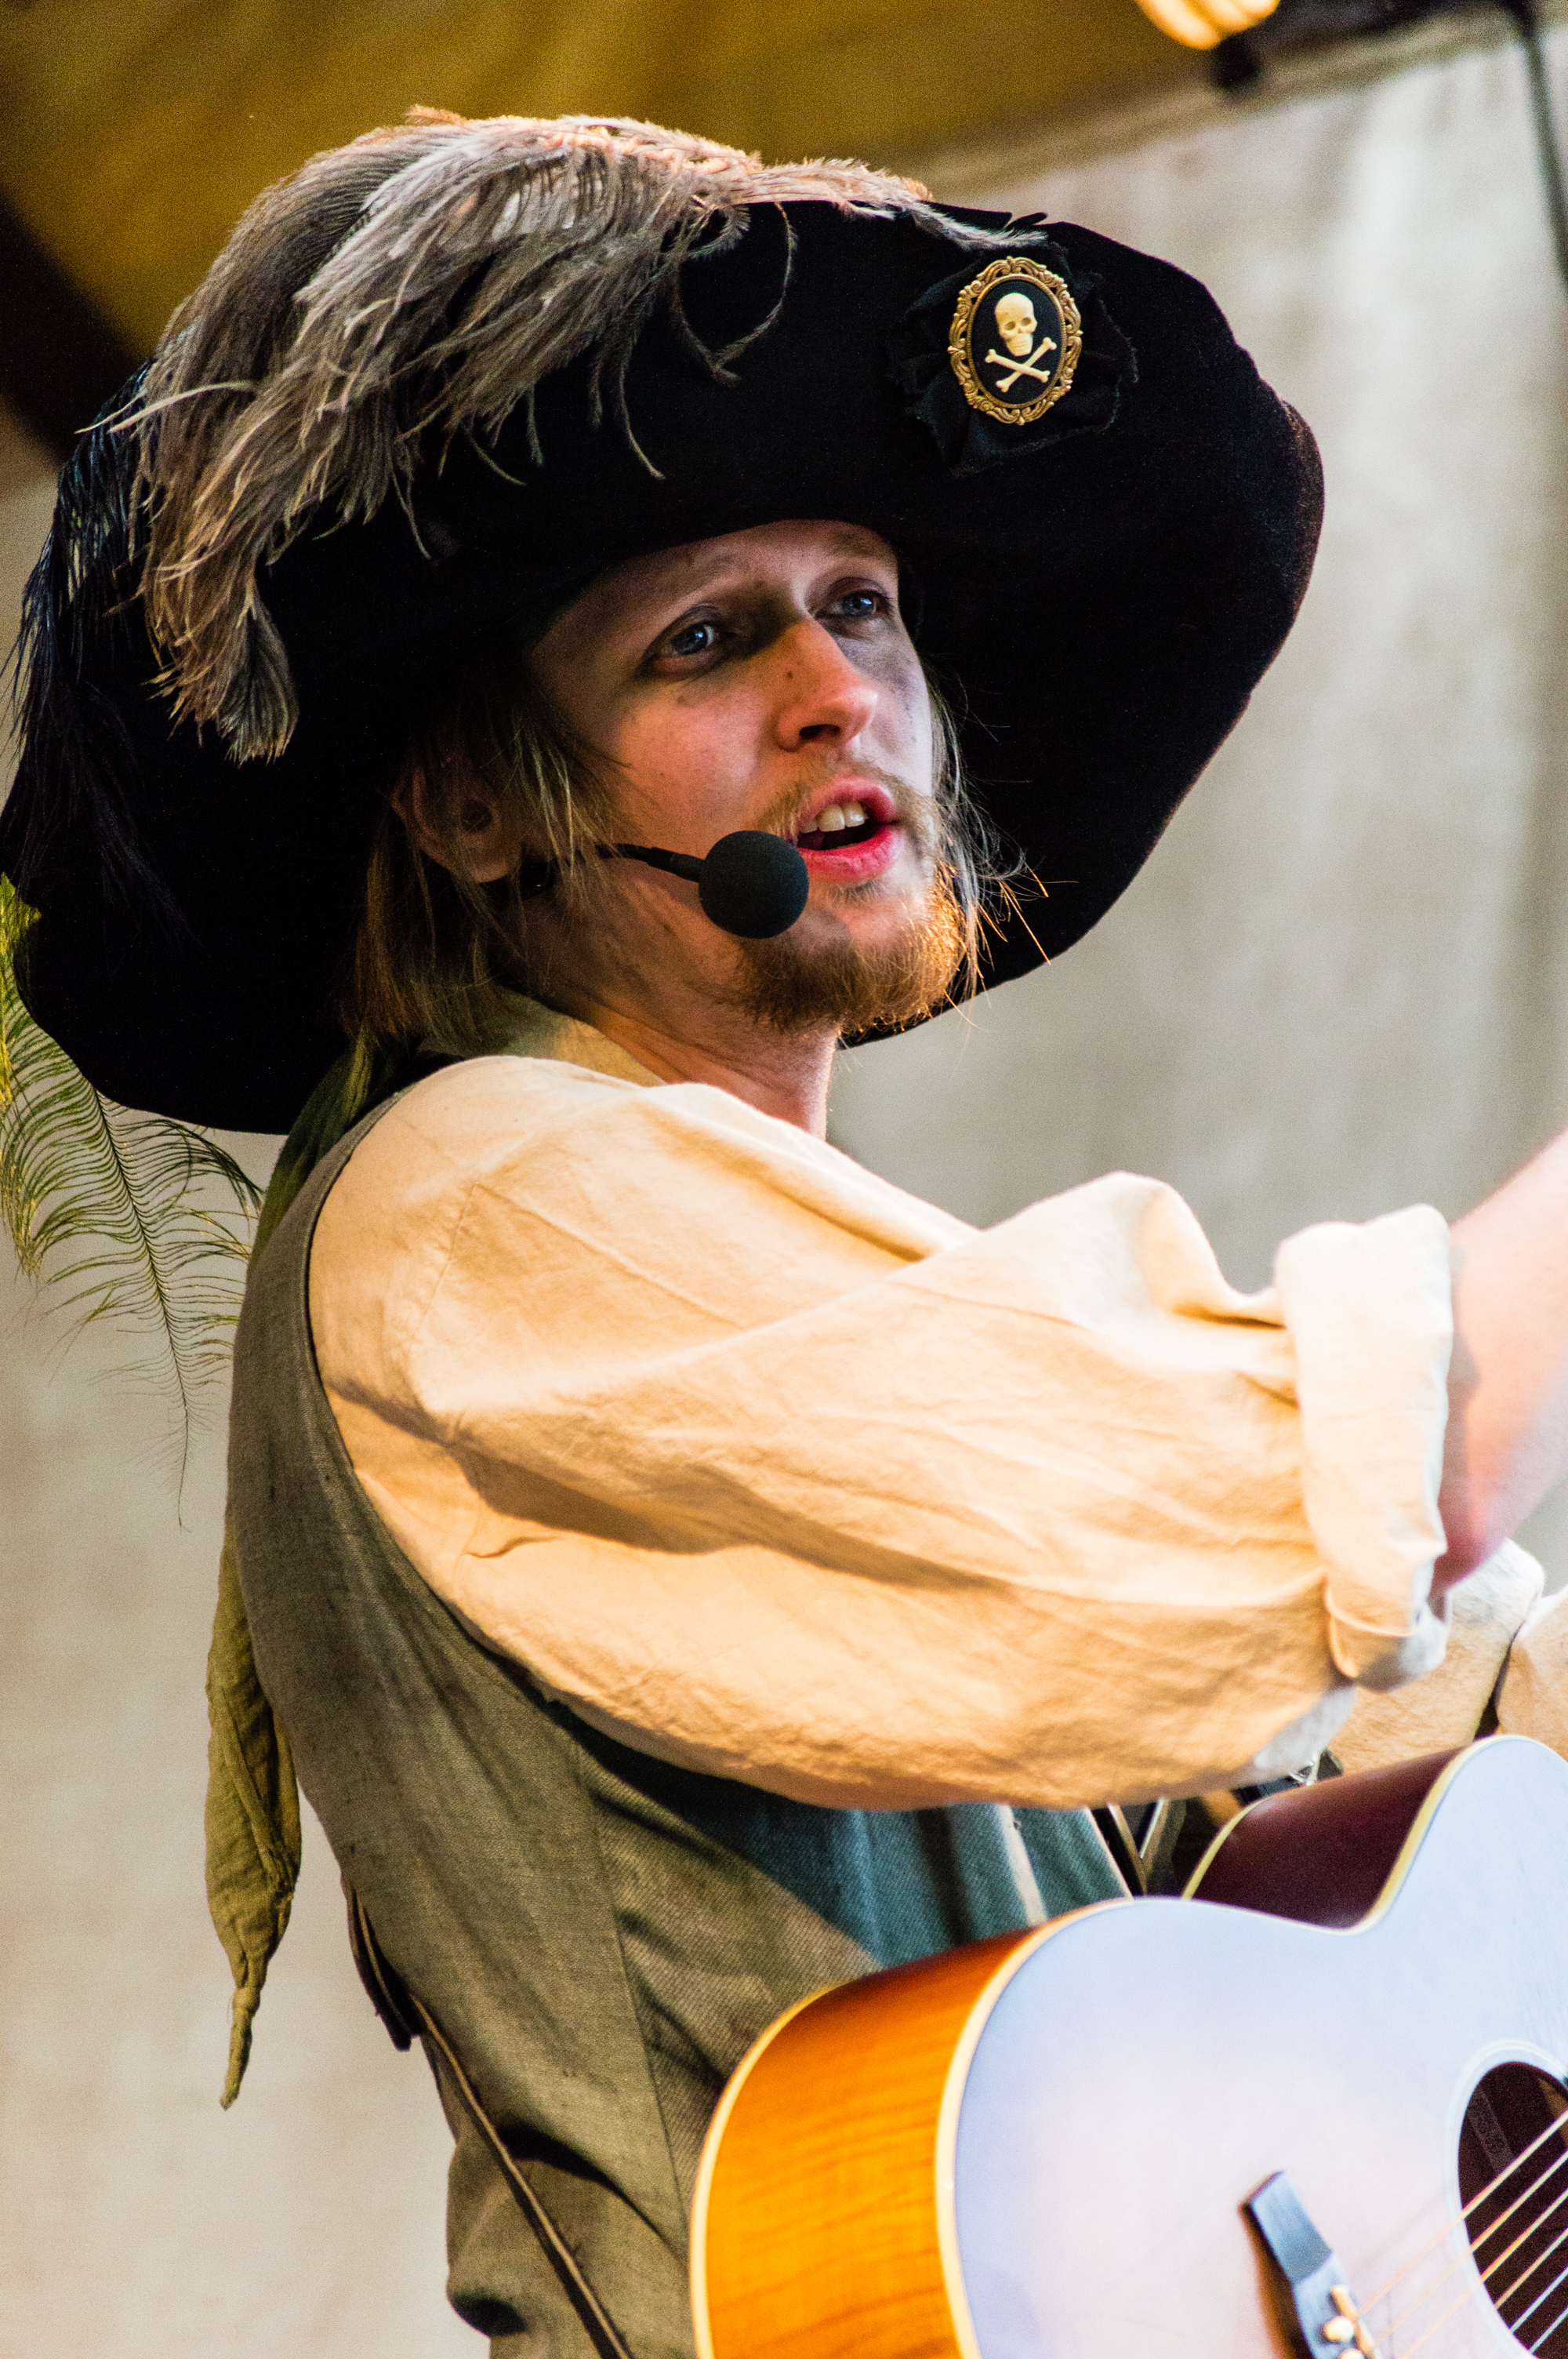
person, woman, portrait, spring, color, fashion, clothing, lady, fun, singing, beauty, tradition, costume